James Wilson Seaton

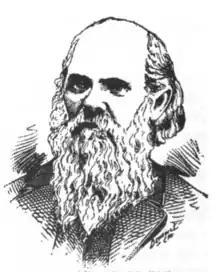
Portrait from "History of Grant County Wisconsin" (1900)

James Wilson Seaton (May 28, 1824February 11, 1904) was an American lawyer, Democratic politician, and Wisconsin pioneer. He served in the Wisconsin State Senate and Assembly, representing Grant County.